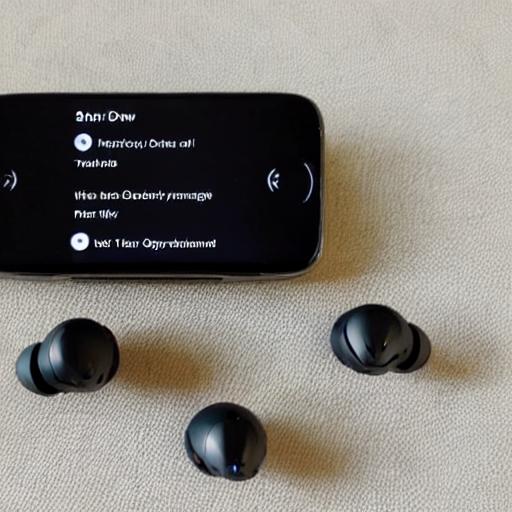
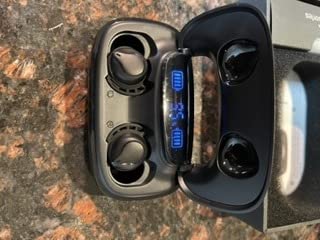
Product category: earbuds
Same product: no